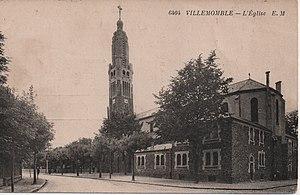
Villemomble, église Saint-Louis
L'église Saint-Louis située place de la République à Villemomble dans le département de la Seine-Saint-Denis en région Île-de-France est une église affectée au culte catholique. C'est l'une des églises-relais de la paroisse catholique de Villemomble du diocèse de Saint-Denis.